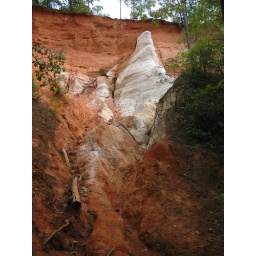
Not sure how all this white rock gets in the middle of all the red soil. Interesting formation.